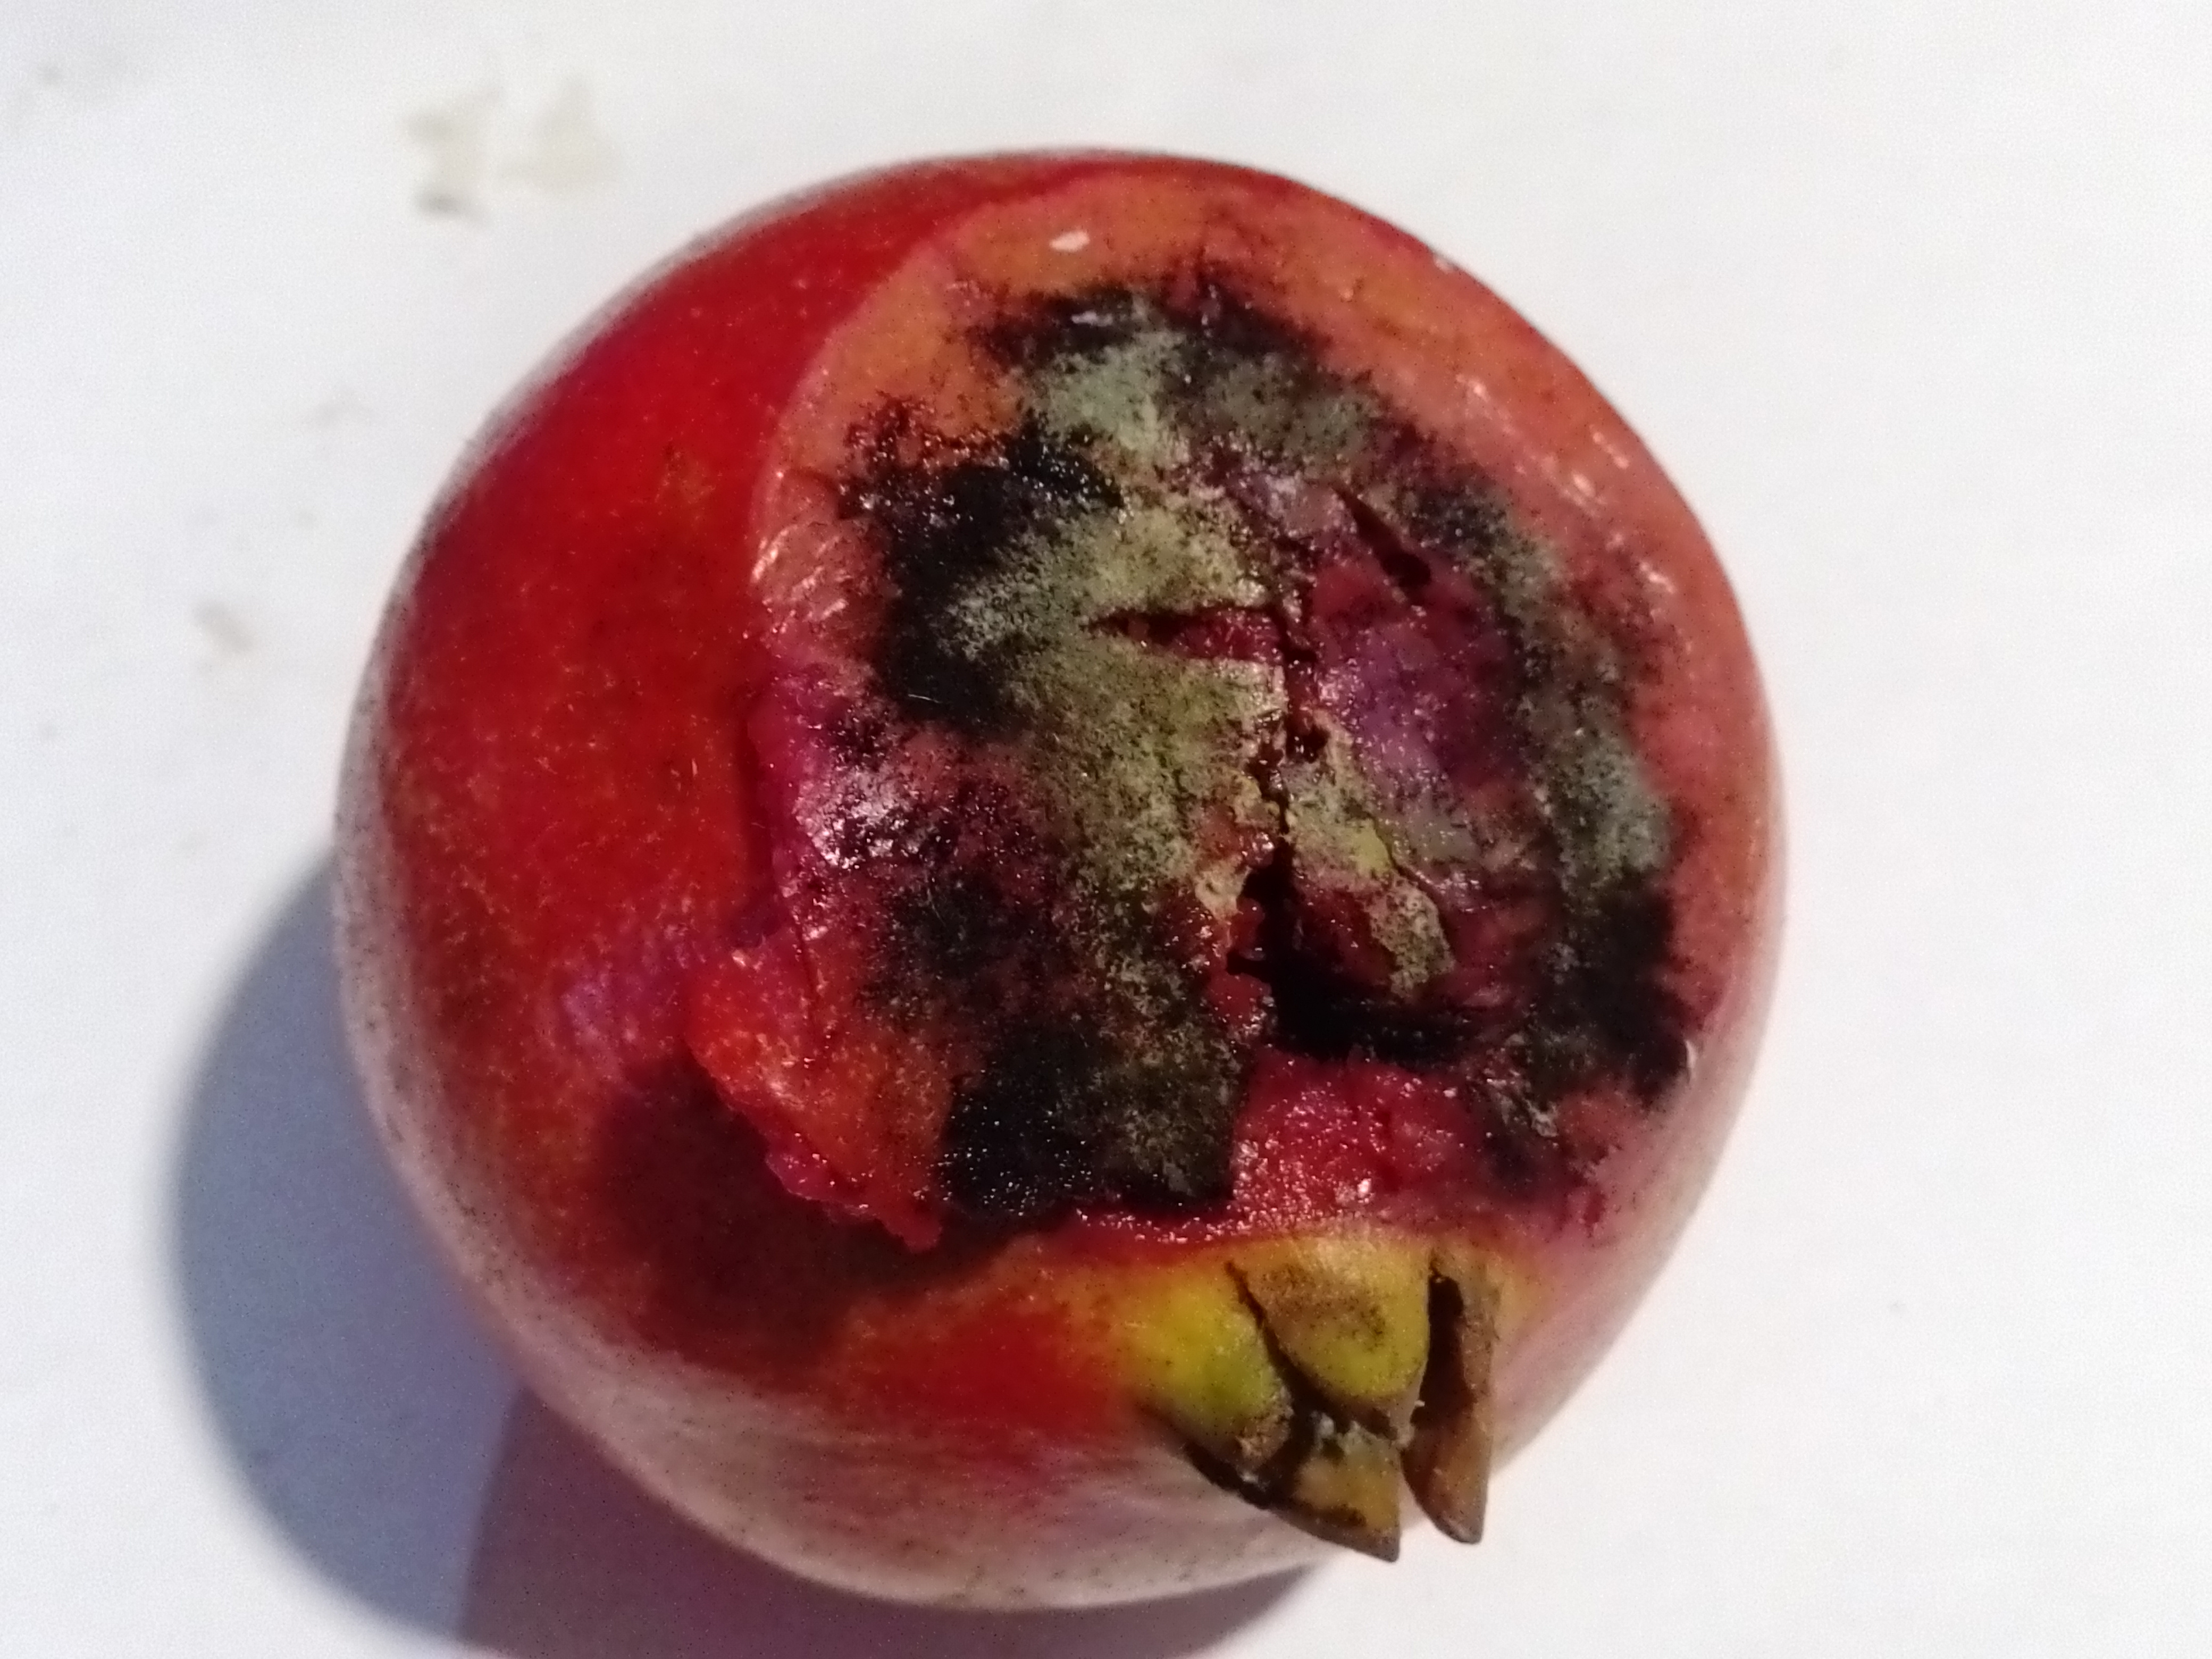
Fruit: pomegranate
Condition: rotten